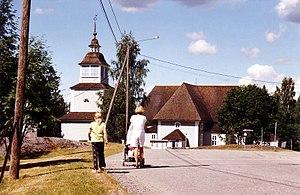
Cet article recense les églises évangéliques-luthériennes de Finlande.